G. C. Green

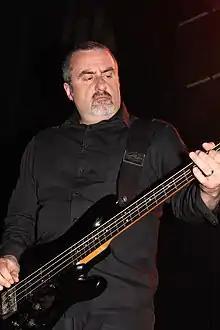
Green performing with Godflesh in 2014

Ben George Christian Green, also known professionally as G. C. Green and B. C. Green, (born 1964) is an English musician, best known as the co-founder and bass guitarist of the industrial metal band Godflesh.